Astra IVA

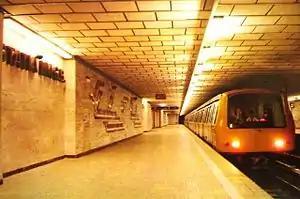
An Astra IVA train in original yellow livery at IMGB station (now Dimitrie Leonida station)

The prototype was made in 1976, with series production starting in 1978. There were three batches, the first being made in 1978-1980 and being distinctive from the others due to a "pit" in the front end, the second one being made between 1980 and 1985, and the third one made from 1985 to 1992, featuring red-silver instead of yellow paint from delivery. The design of these cars was based on that of the Rohr trains used on the Bay Area Rapid Transit system in San Francisco.